Answer in natural language. How many Beds are visible in the scene? Choose between the following options: 1, 7, 6, 8 or 3
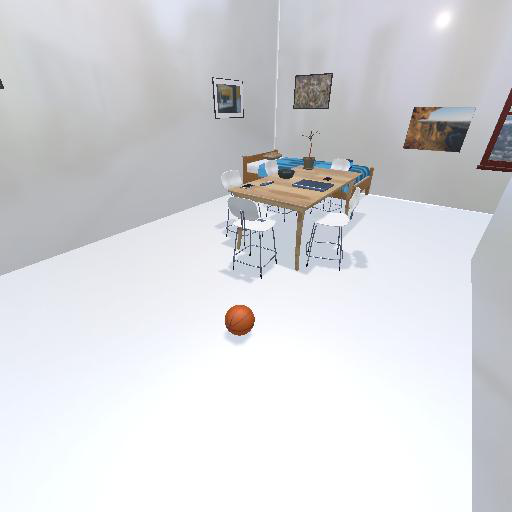
<answer>1</answer>